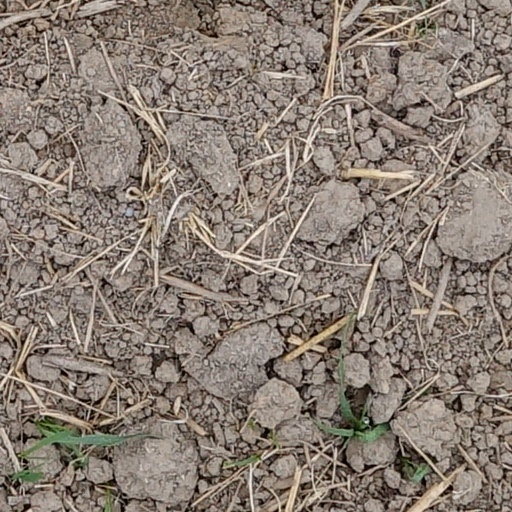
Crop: wheat